HMS Discovery (1789)

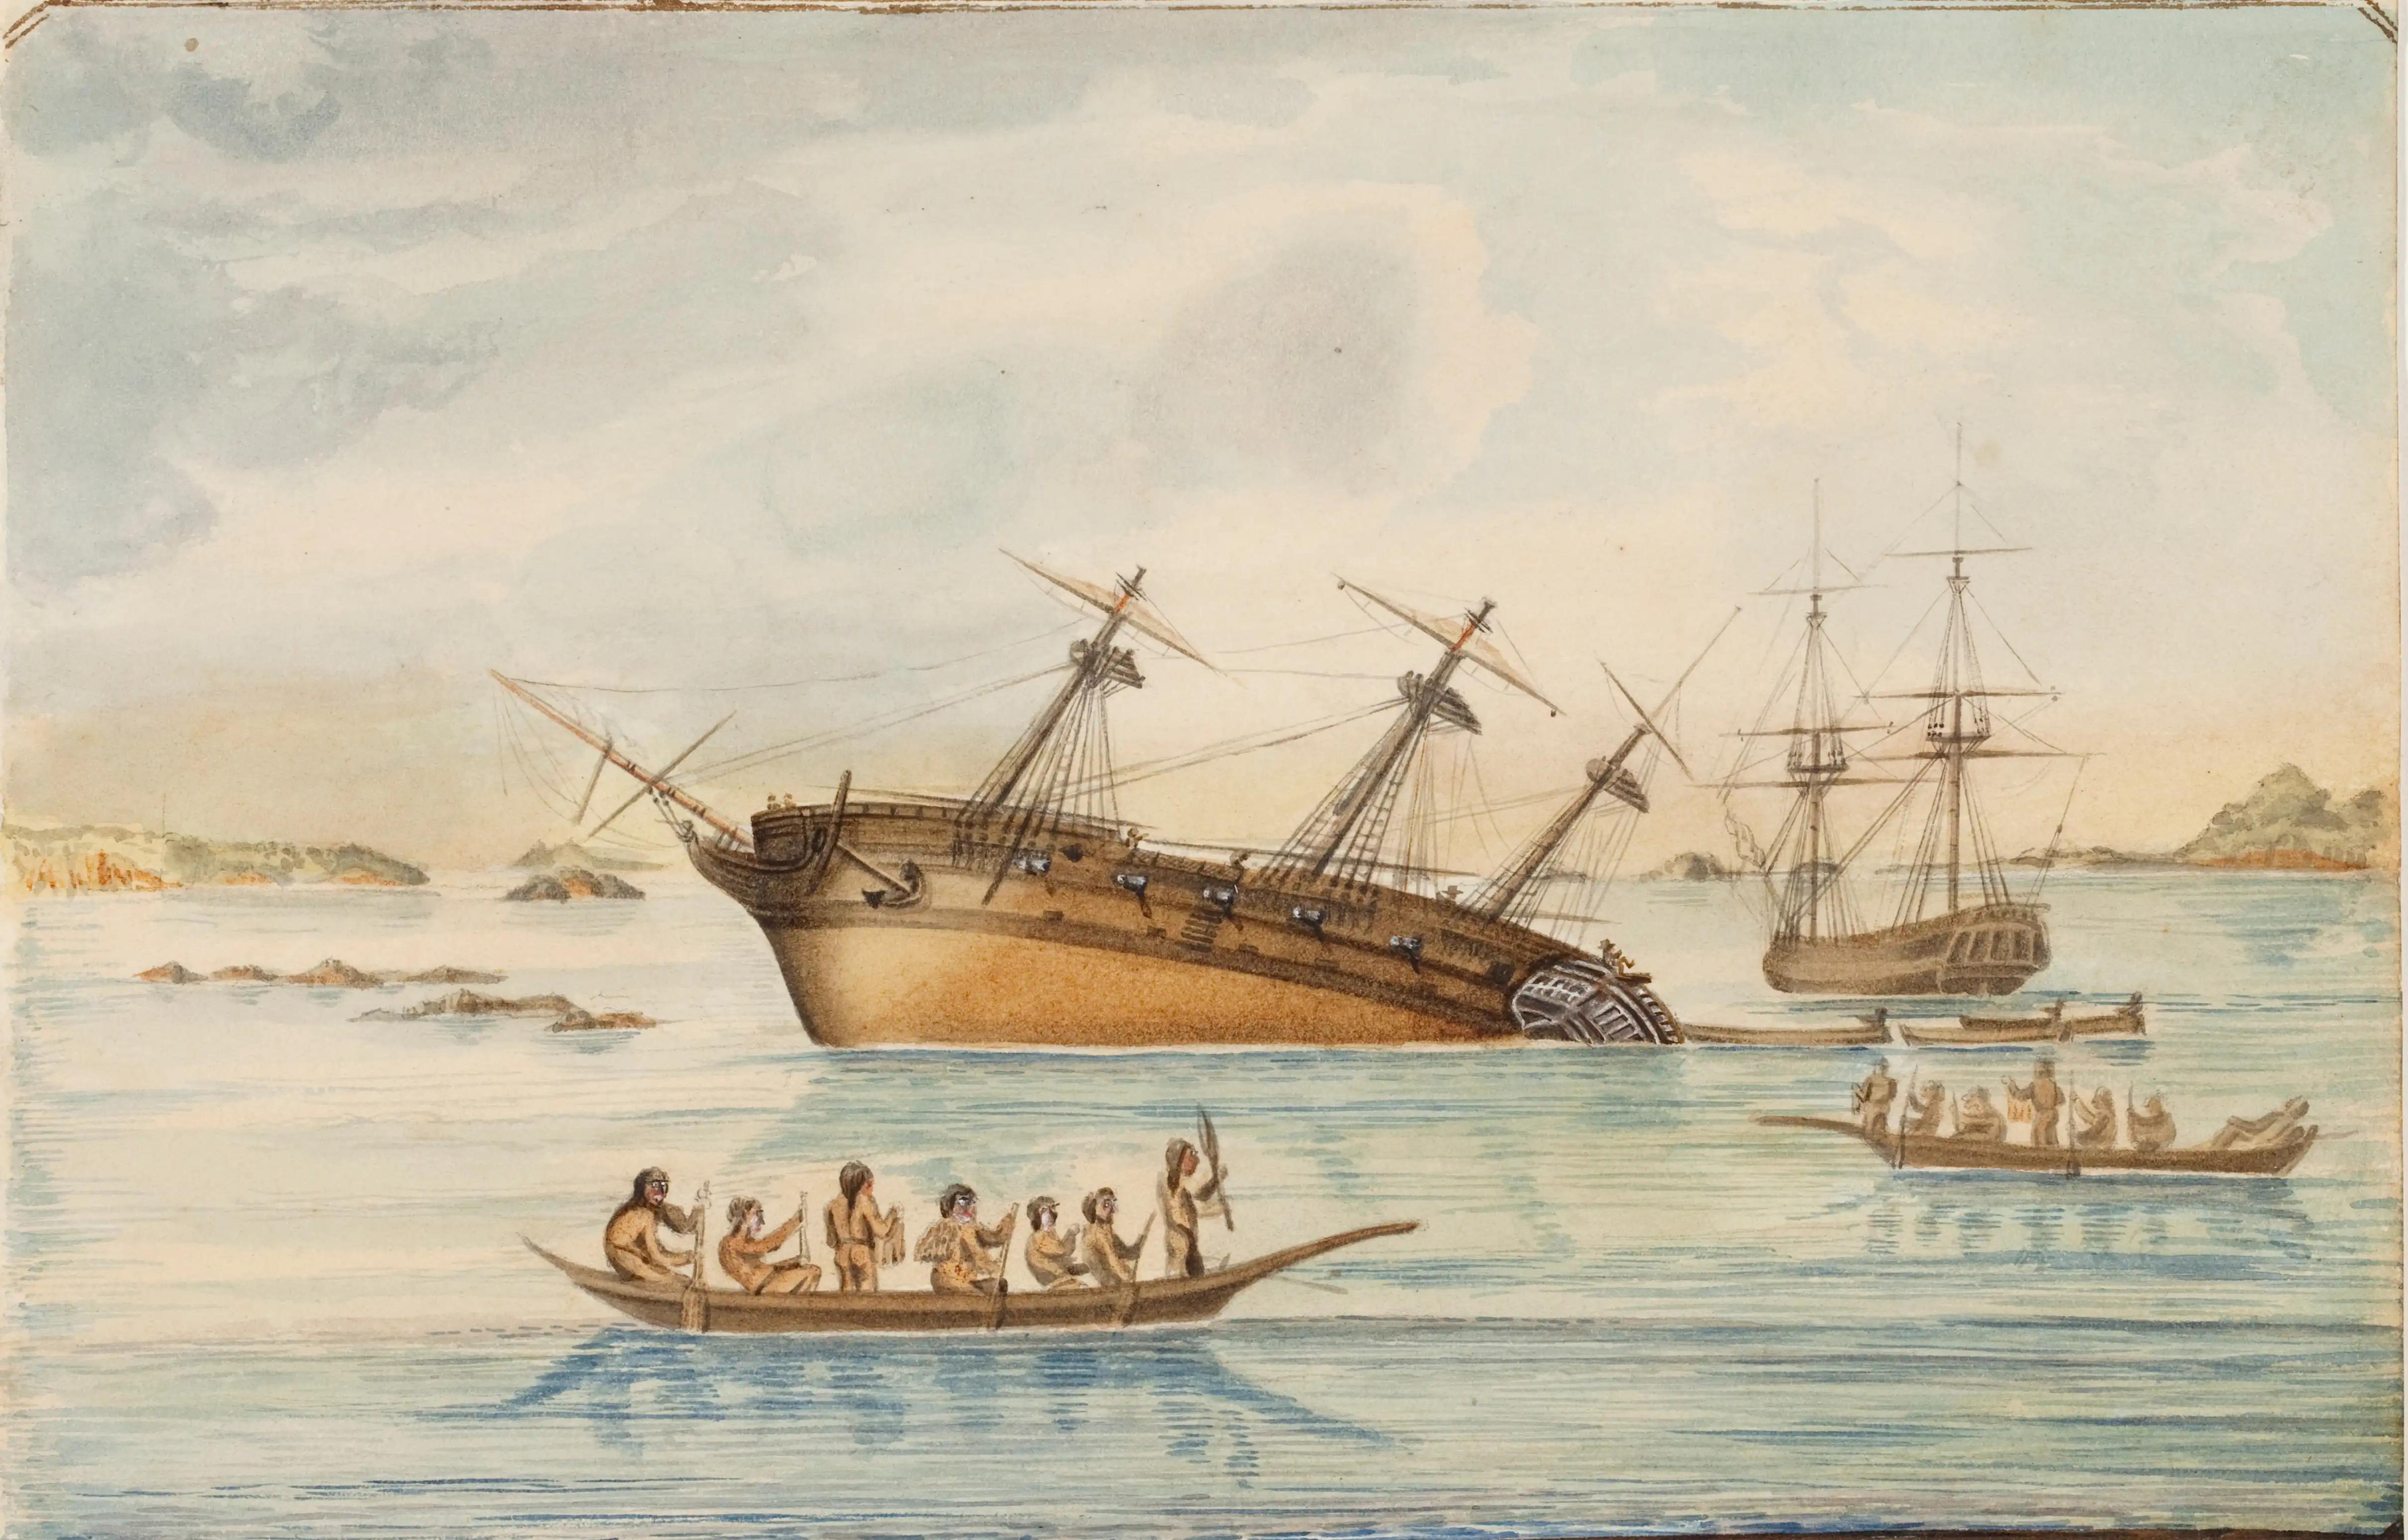
"Discovery" ran aground in early August 1792 on hidden rocks in Queen Charlotte Strait near Fife Sound. Within a day "Chatham" also ran aground on rocks about two miles away.

In 1793, Discovery entered a bay on the northern end of the Prince of Wales Island when a storm arose. Its shelter led to it being named Port Protection. Baker Point, the northwest point of Prince of Wales Island is named after the Discovery's 3rd Lieutenant Joseph Baker.